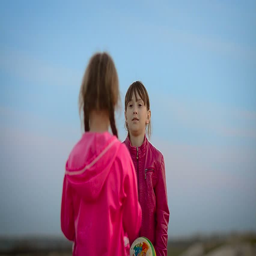
little girls play a ball in the evening on a background of blue sky